Royal Ontario Museum

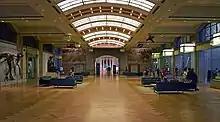
The museum's lobby, the Samuel Hall Currelly Gallery, houses several items from the museum's collection.

Installation of the permanent galleries of the Lee-Chin Crystal began mid-June 2007, after a ten-day period when all the empty gallery spaces were open to the public. Within the Crystal there is a gift shop, C5 restaurant lounge (closed until further notice), a cafeteria, seven additional galleries and Canada's largest temporary exhibition hall in a museum. The galleries added to the Crystal gave different aspects to the ROM: fascinating visuals, architectural artifacts and environment, art, correspondence between object and space and stories within the visuals. The C5 restaurant Lounge is designed by IV Design Associated Inc.